Amphipholis squamata

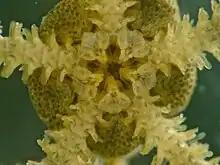
Jaws

This species is small, grey to bluish-white, and phosphorescent. Brooding individuals emit more light than non-brooding individuals. It has thin, short arms around 20 mm long. The round disc is 3 to 5mm, and has a scale covering with D-shaped radial plates. It has rhombic-shaped mouth shields and extremely wide mouth papillae.